Centre for International Governance Innovation

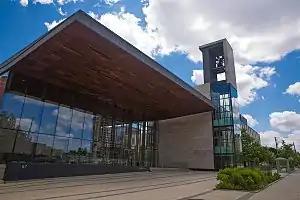
The CIGI campus

The Centre for International Governance Innovation (CIGI, pronounced "see-jee") is an independent, non-partisan think tank on global governance. CIGI supports research, forms networks, advances policy debate and generates ideas for multilateral governance improvements. CIGI's interdisciplinary work includes collaboration with policy, business and academic communities around the world.